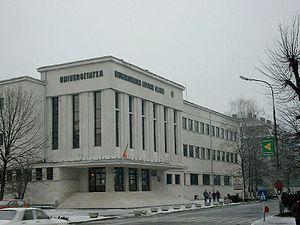
Sibiu rappelant le nom des montagnes proches : Cibin, est le chef-lieu du județ de Sibiu et, avec une population de 147 245 habitants est une des plus grandes villes transylvaines. Elle est traversée par la petite rivière Cibin, affluent de la rivière Olt, elle-même affluent du Danube.